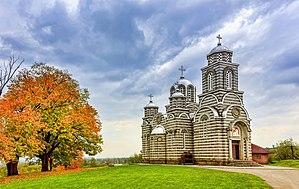
Ratina est une localité de Serbie située sur le territoire de la Ville de Kraljevo, district de Raška. Au recensement de 2011, elle comptait 3 190 habitants.